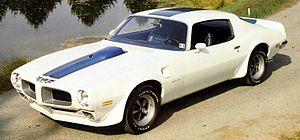
Pontiac Trans Am 1971
La Pontiac Firebird est un coupé sportif produit entre 1967 et 2002 en quatre générations distinctes. On peut facilement la confondre avec sa jumelle, la Chevrolet Camaro dont la Firebird est directement issue. Leur châssis est de type « F-Body » et certaines pièces sont interchangeables entre les modèles des deux marques.